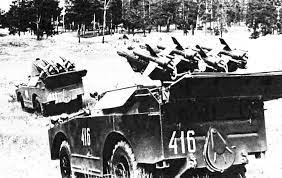
Label: BTR